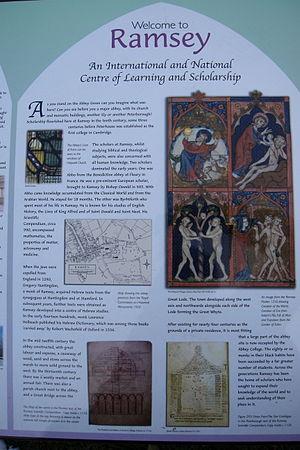
Saint Abbon de Fleury est un moine bénédictin réformateur, abbé de Fleury, né entre 940 et 945 à Orléans et mort le 13 novembre 1004 à La Réole.